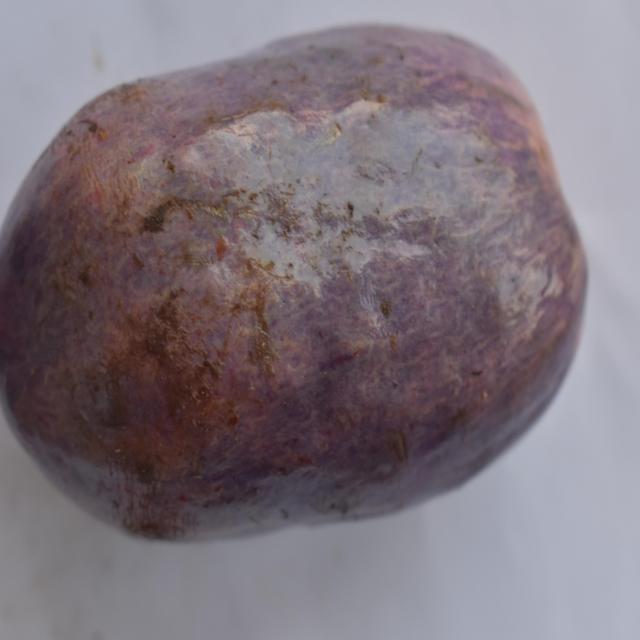
Plum grade: unaffected